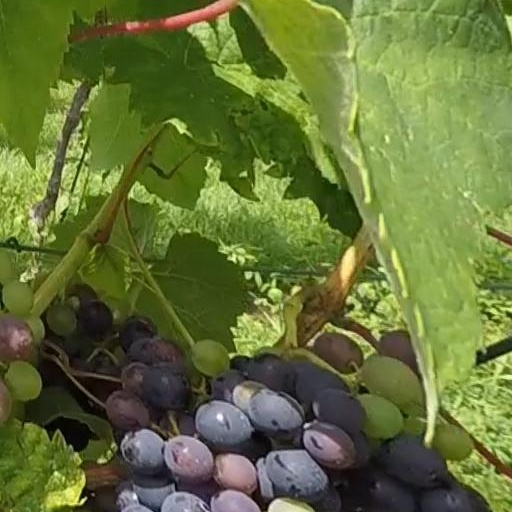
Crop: grape